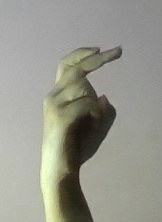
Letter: zay